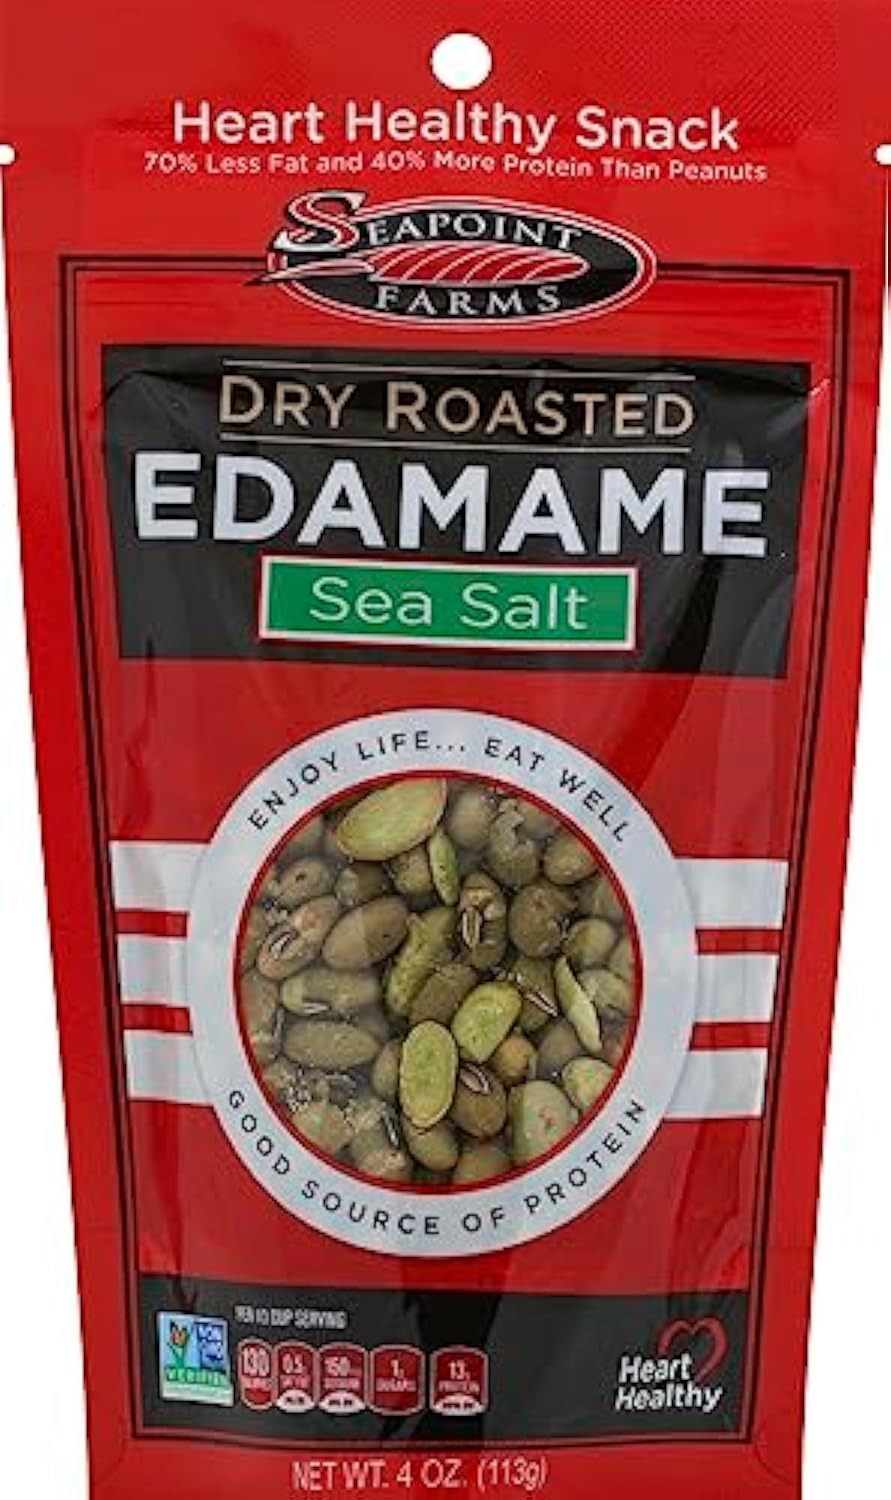
Item Name: SEAPOINT FARMS Low Sodium Roasted Dried Edamame, 4 OZ
Bullet Point 1: Dry Roasted EdamameSeapoint Farms Dry Roasted Edamame is healthy and delicious; a great source of protein that contains all the essential amino acids & adds no cholesterol or transfats to your diet
Bullet Point 2: Seapoint Farms
Bullet Point 3: Seapoint Farms, Edamame Dry Roasted, 4 Ounce
Product Description: Dry Roasted EdamameSeapoint Farms Dry Roasted Edamame is healthy and delicious; a great source of protein that contains all the essential amino acids & adds no cholesterol or transfats to your diet This nutty and crunchy roasted green soybean provides you with 14 grams of soy protein in just one serving Great as a snack, salad topper or just add it to your favorite trail mix Enjoy!
Value: 4.0
Unit: Ounce

Price: 1.99